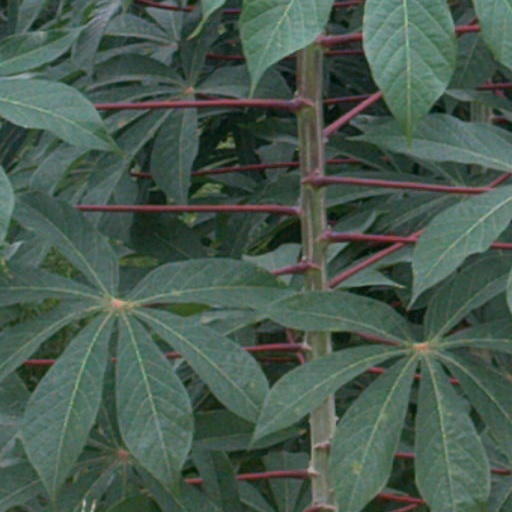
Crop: cassava